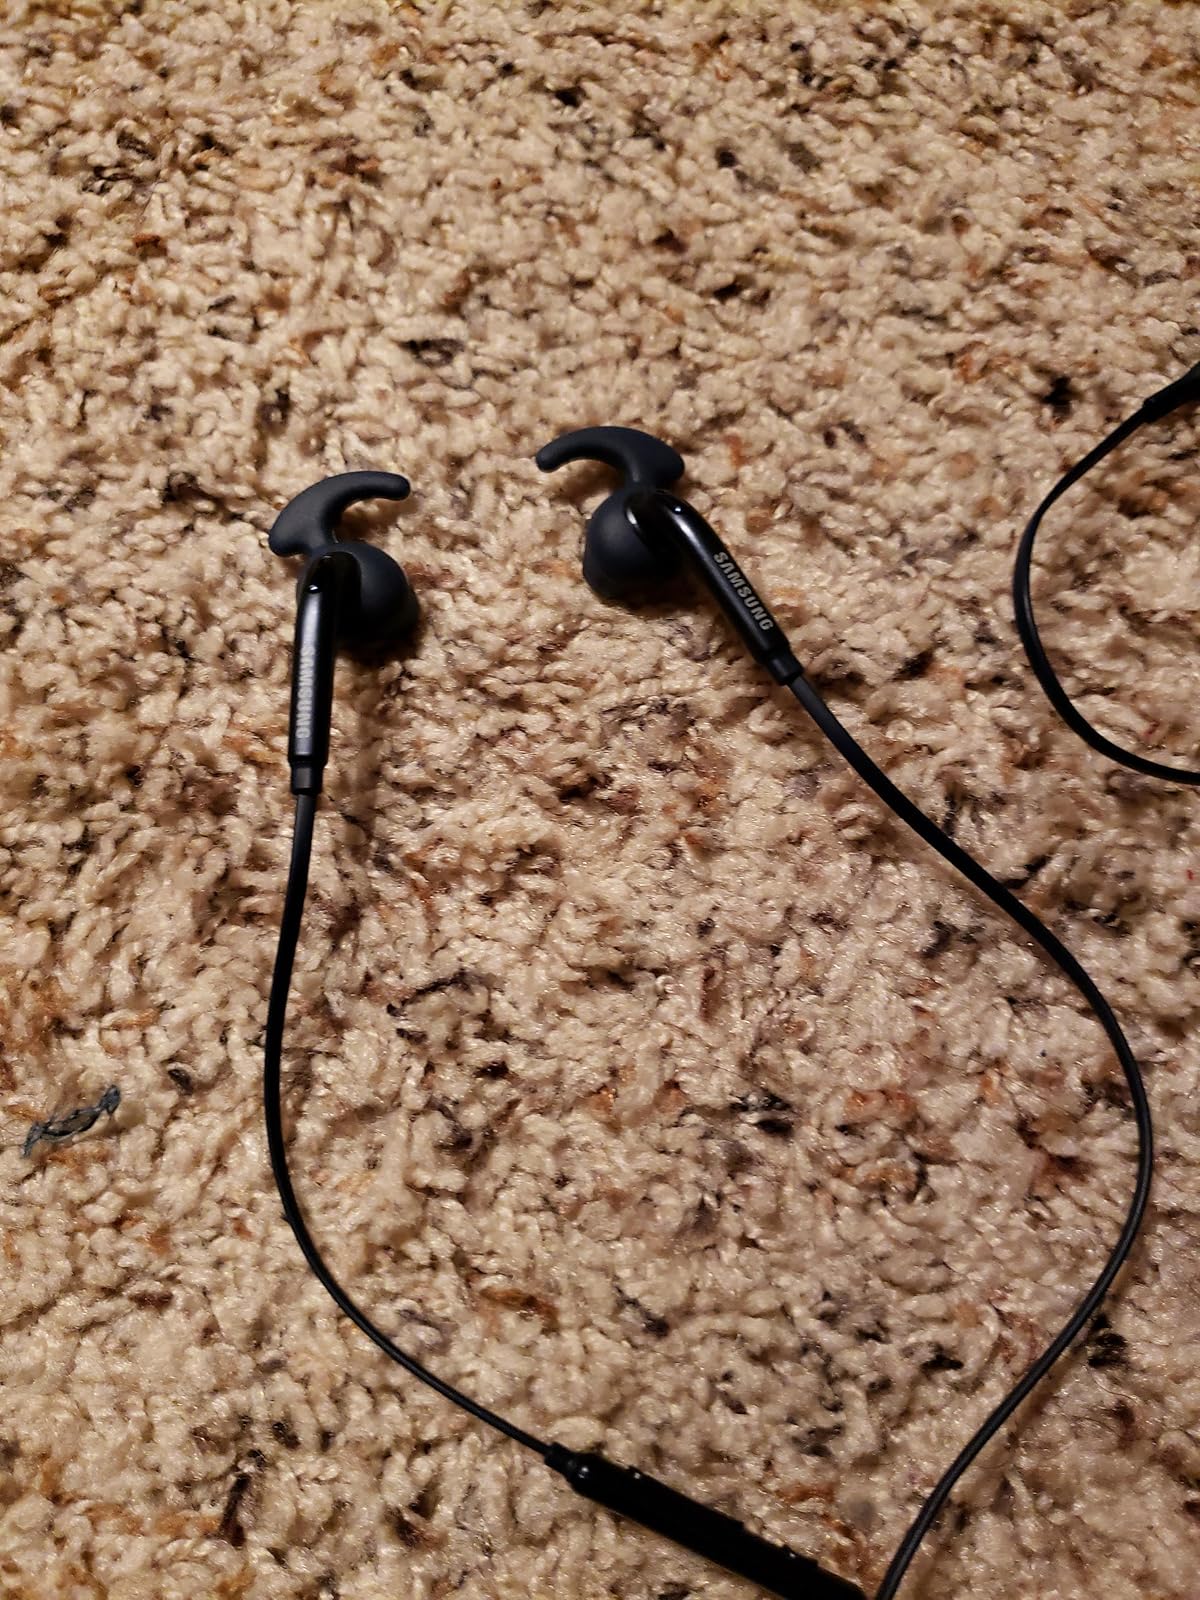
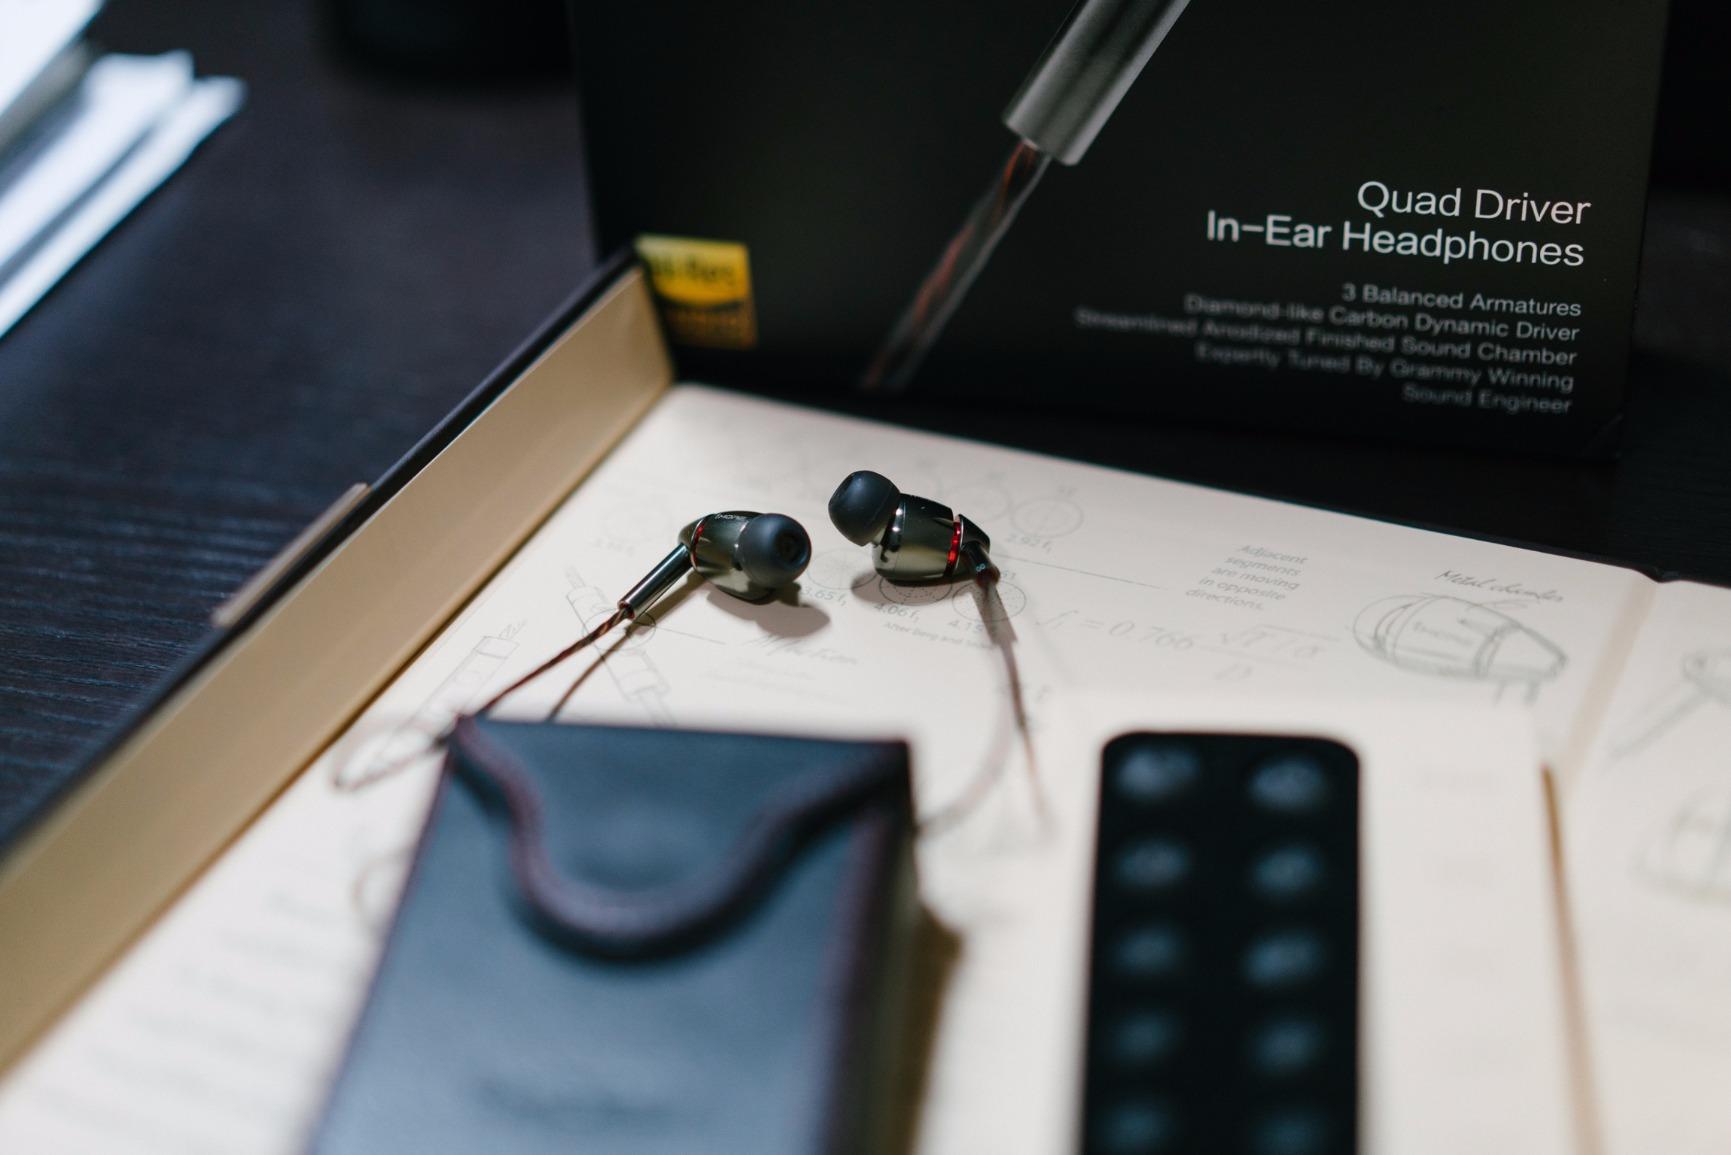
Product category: headphones
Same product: no